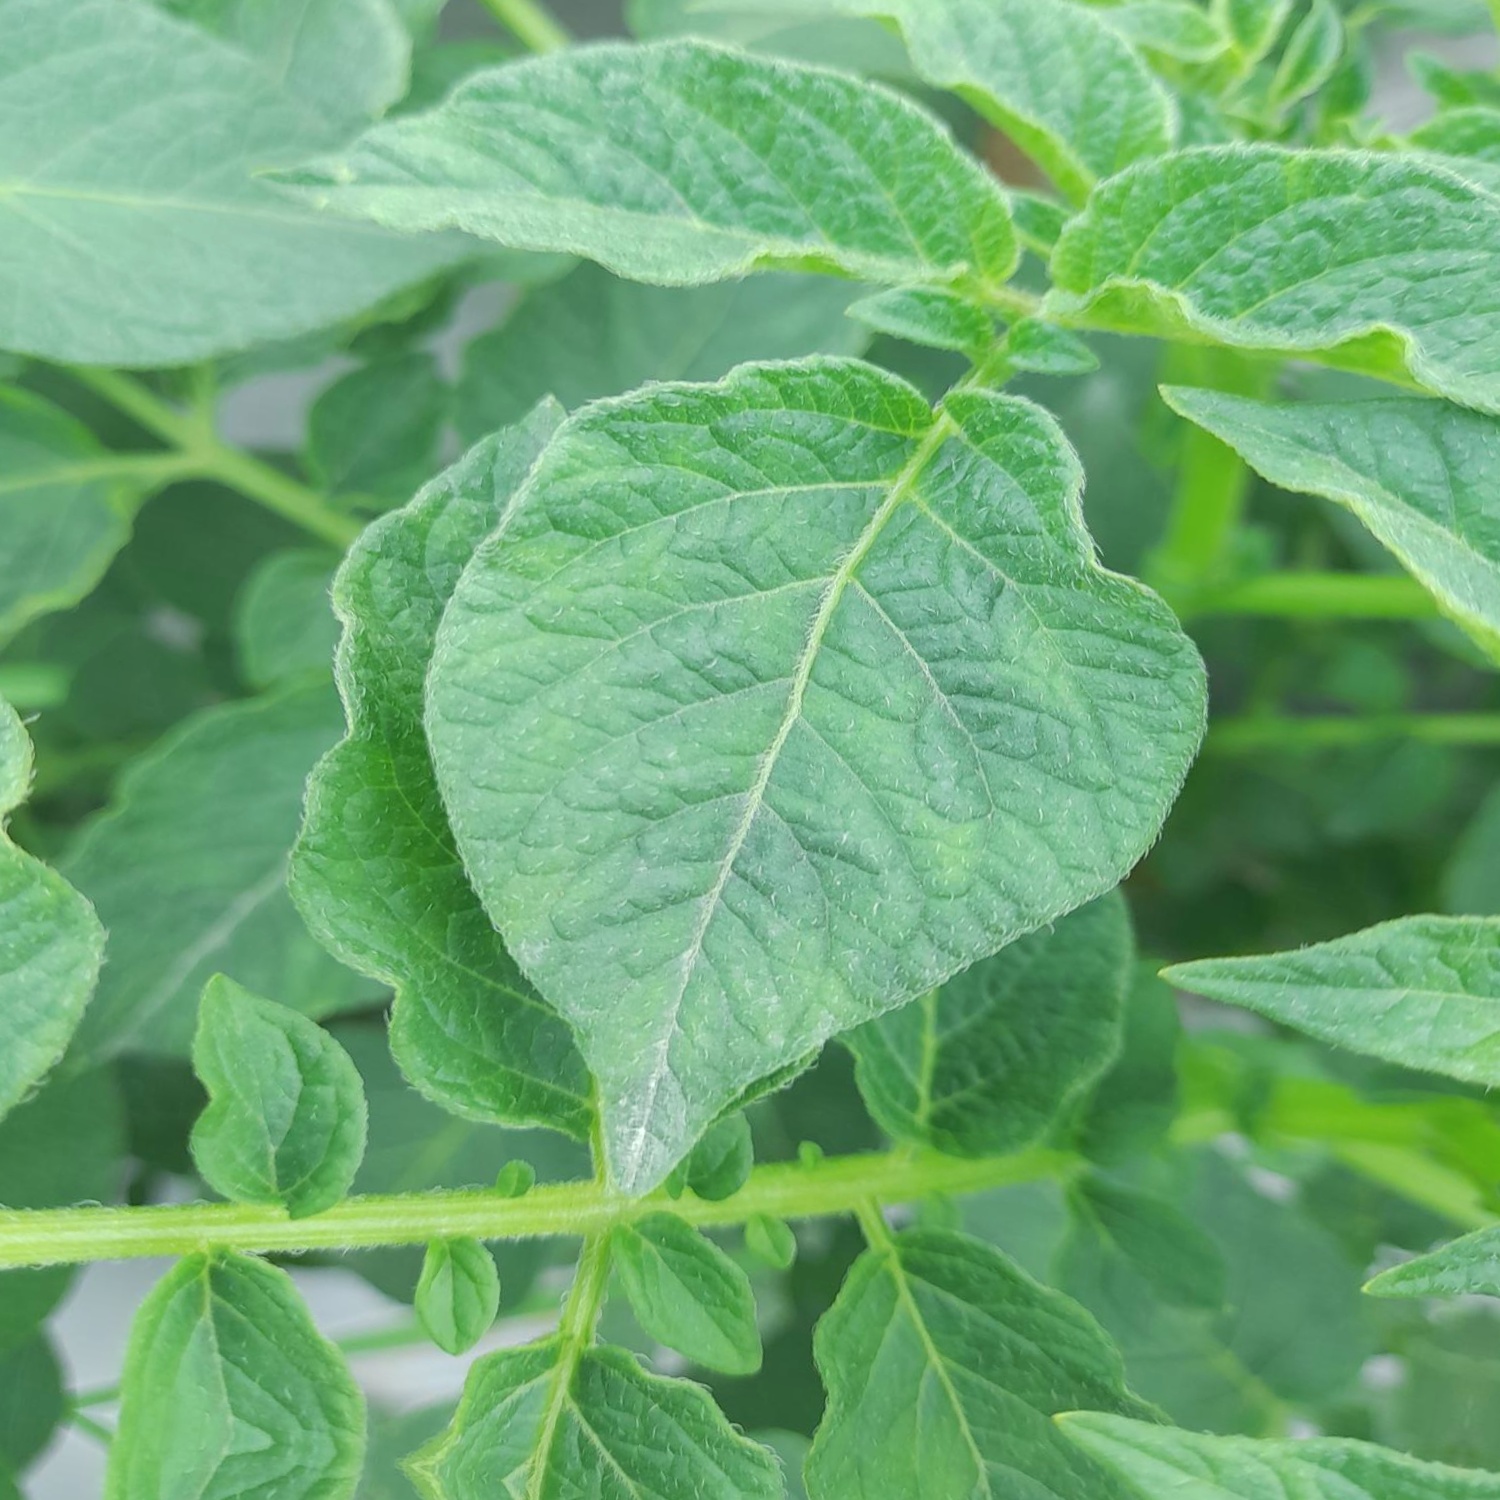
Etiqueta: Virus